Question: Please indicate a possible affordance area of the sit_on_chair that can be used for sitting
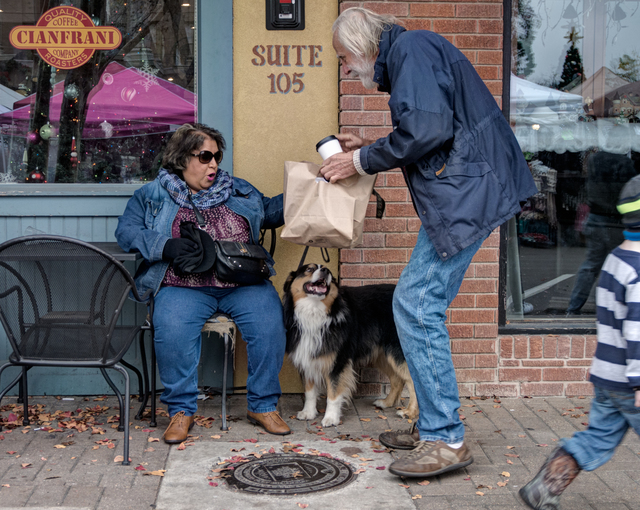
Answer: [8.5, 319, 143.5, 371]